Samuel Smith (watchmaker)

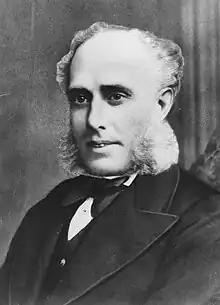
Samuel Smith

Samuel Smith (1826–1875) was the founder of Smiths Group, one of the United Kingdom's largest engineering businesses.